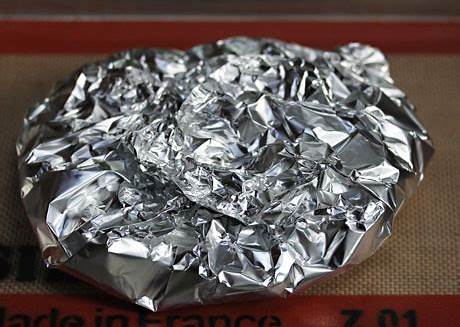
Label: metal